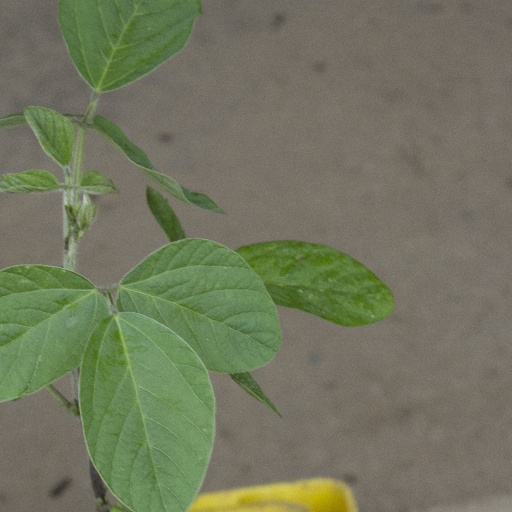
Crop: soybean